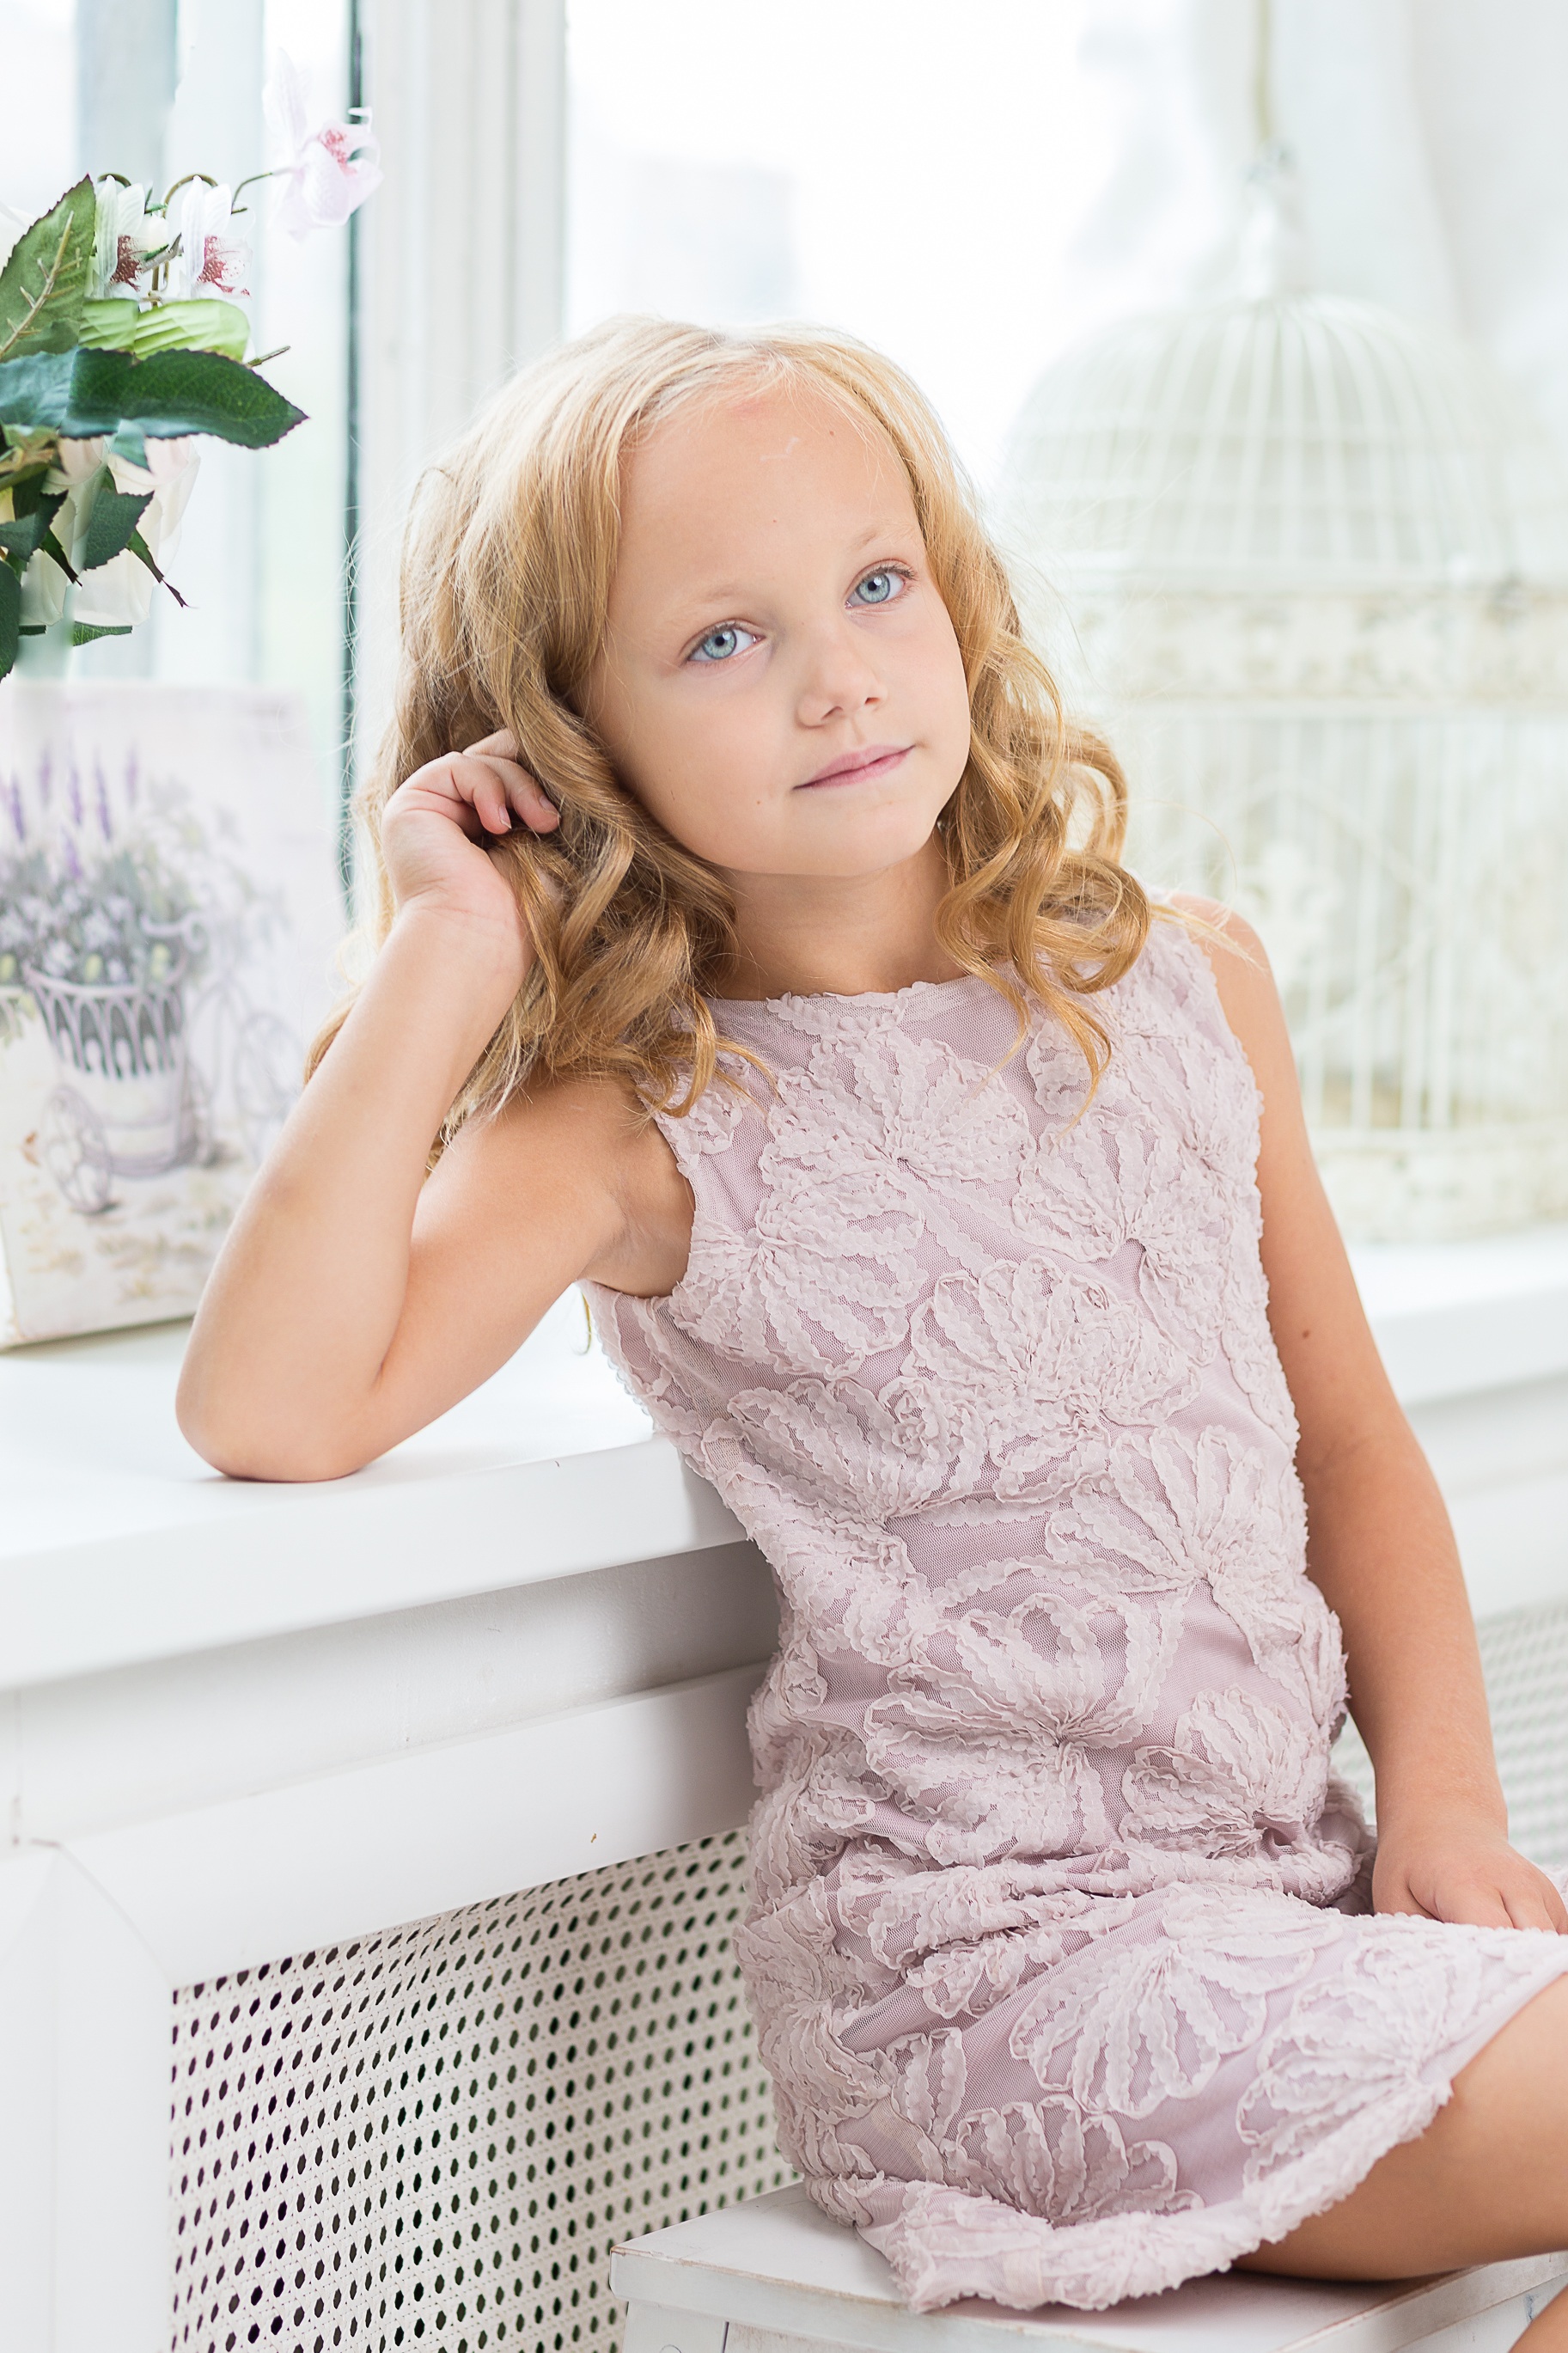
person, light, people, girl, woman, hair, white, photography, interior, kid, home, cute, female, portrait, model, young, spring, sitting, indoor, child, human, clothing, room, pink, lifestyle, childhood, hairstyle, smiling, long hair, education, caucasian, cheerful, indoors, shooting, dress, happy, happiness, neck, toddler, little, beauty, beautiful, blond, pretty, adorable, casual, attractive, photo shoot, photo shooting, portrait photography, human positions